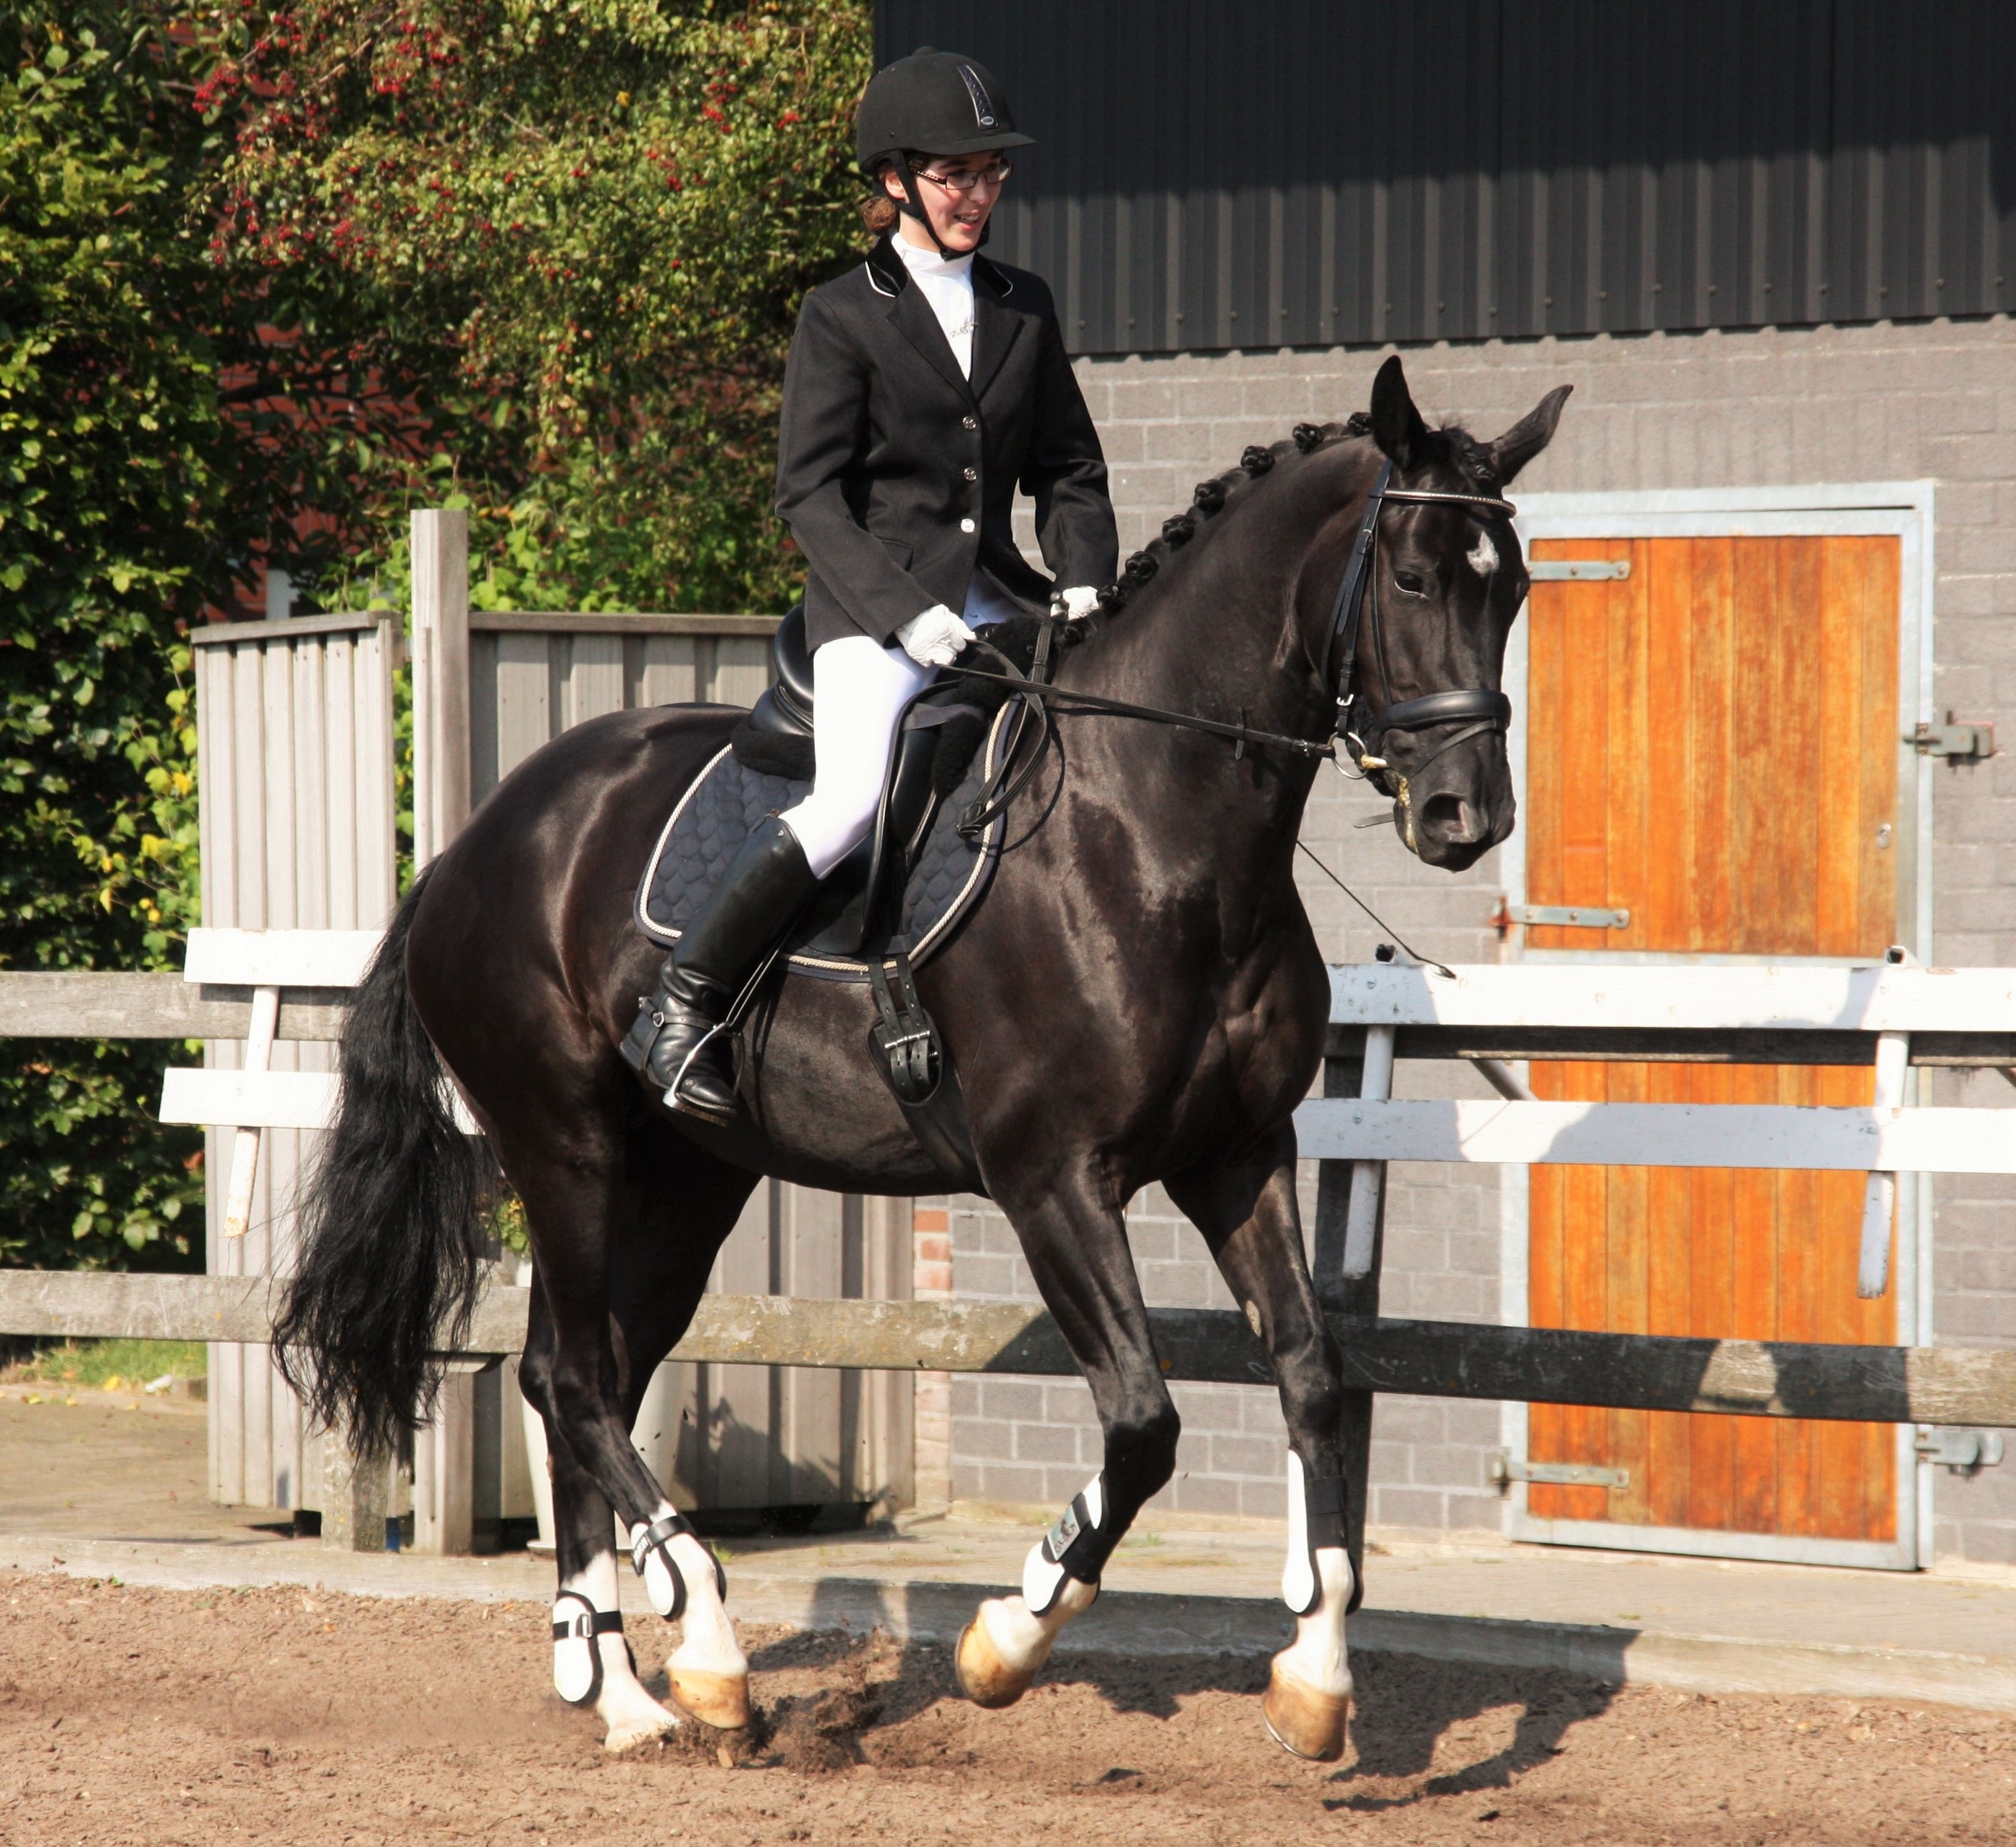
recreation, horse, stallion, equestrian, sports, mare, rap, western riding, horsewoman, gallop, equestrianism, equitation, dressage, eventing, outdoor recreation, horse like mammal, animal sports, english riding, equestrian sport, hunt seat, western pleasure, animal training